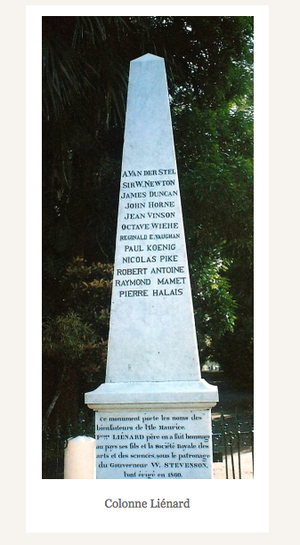
Colonne Liénard au jardin botanique de Pamplemousse (Île Maurice)
Joseph Raymond Mamet est un entomologiste mauricien d'ascendance française, né le 8 mars 1912 à Rose Hill et mort le 1ᵉʳ septembre 1996 à Meaux, dans le département de Seine-et-Marne, en France. Il est inhumé au cimetière de Bouleurs, une commune située aussi en Seine-et-Marne.